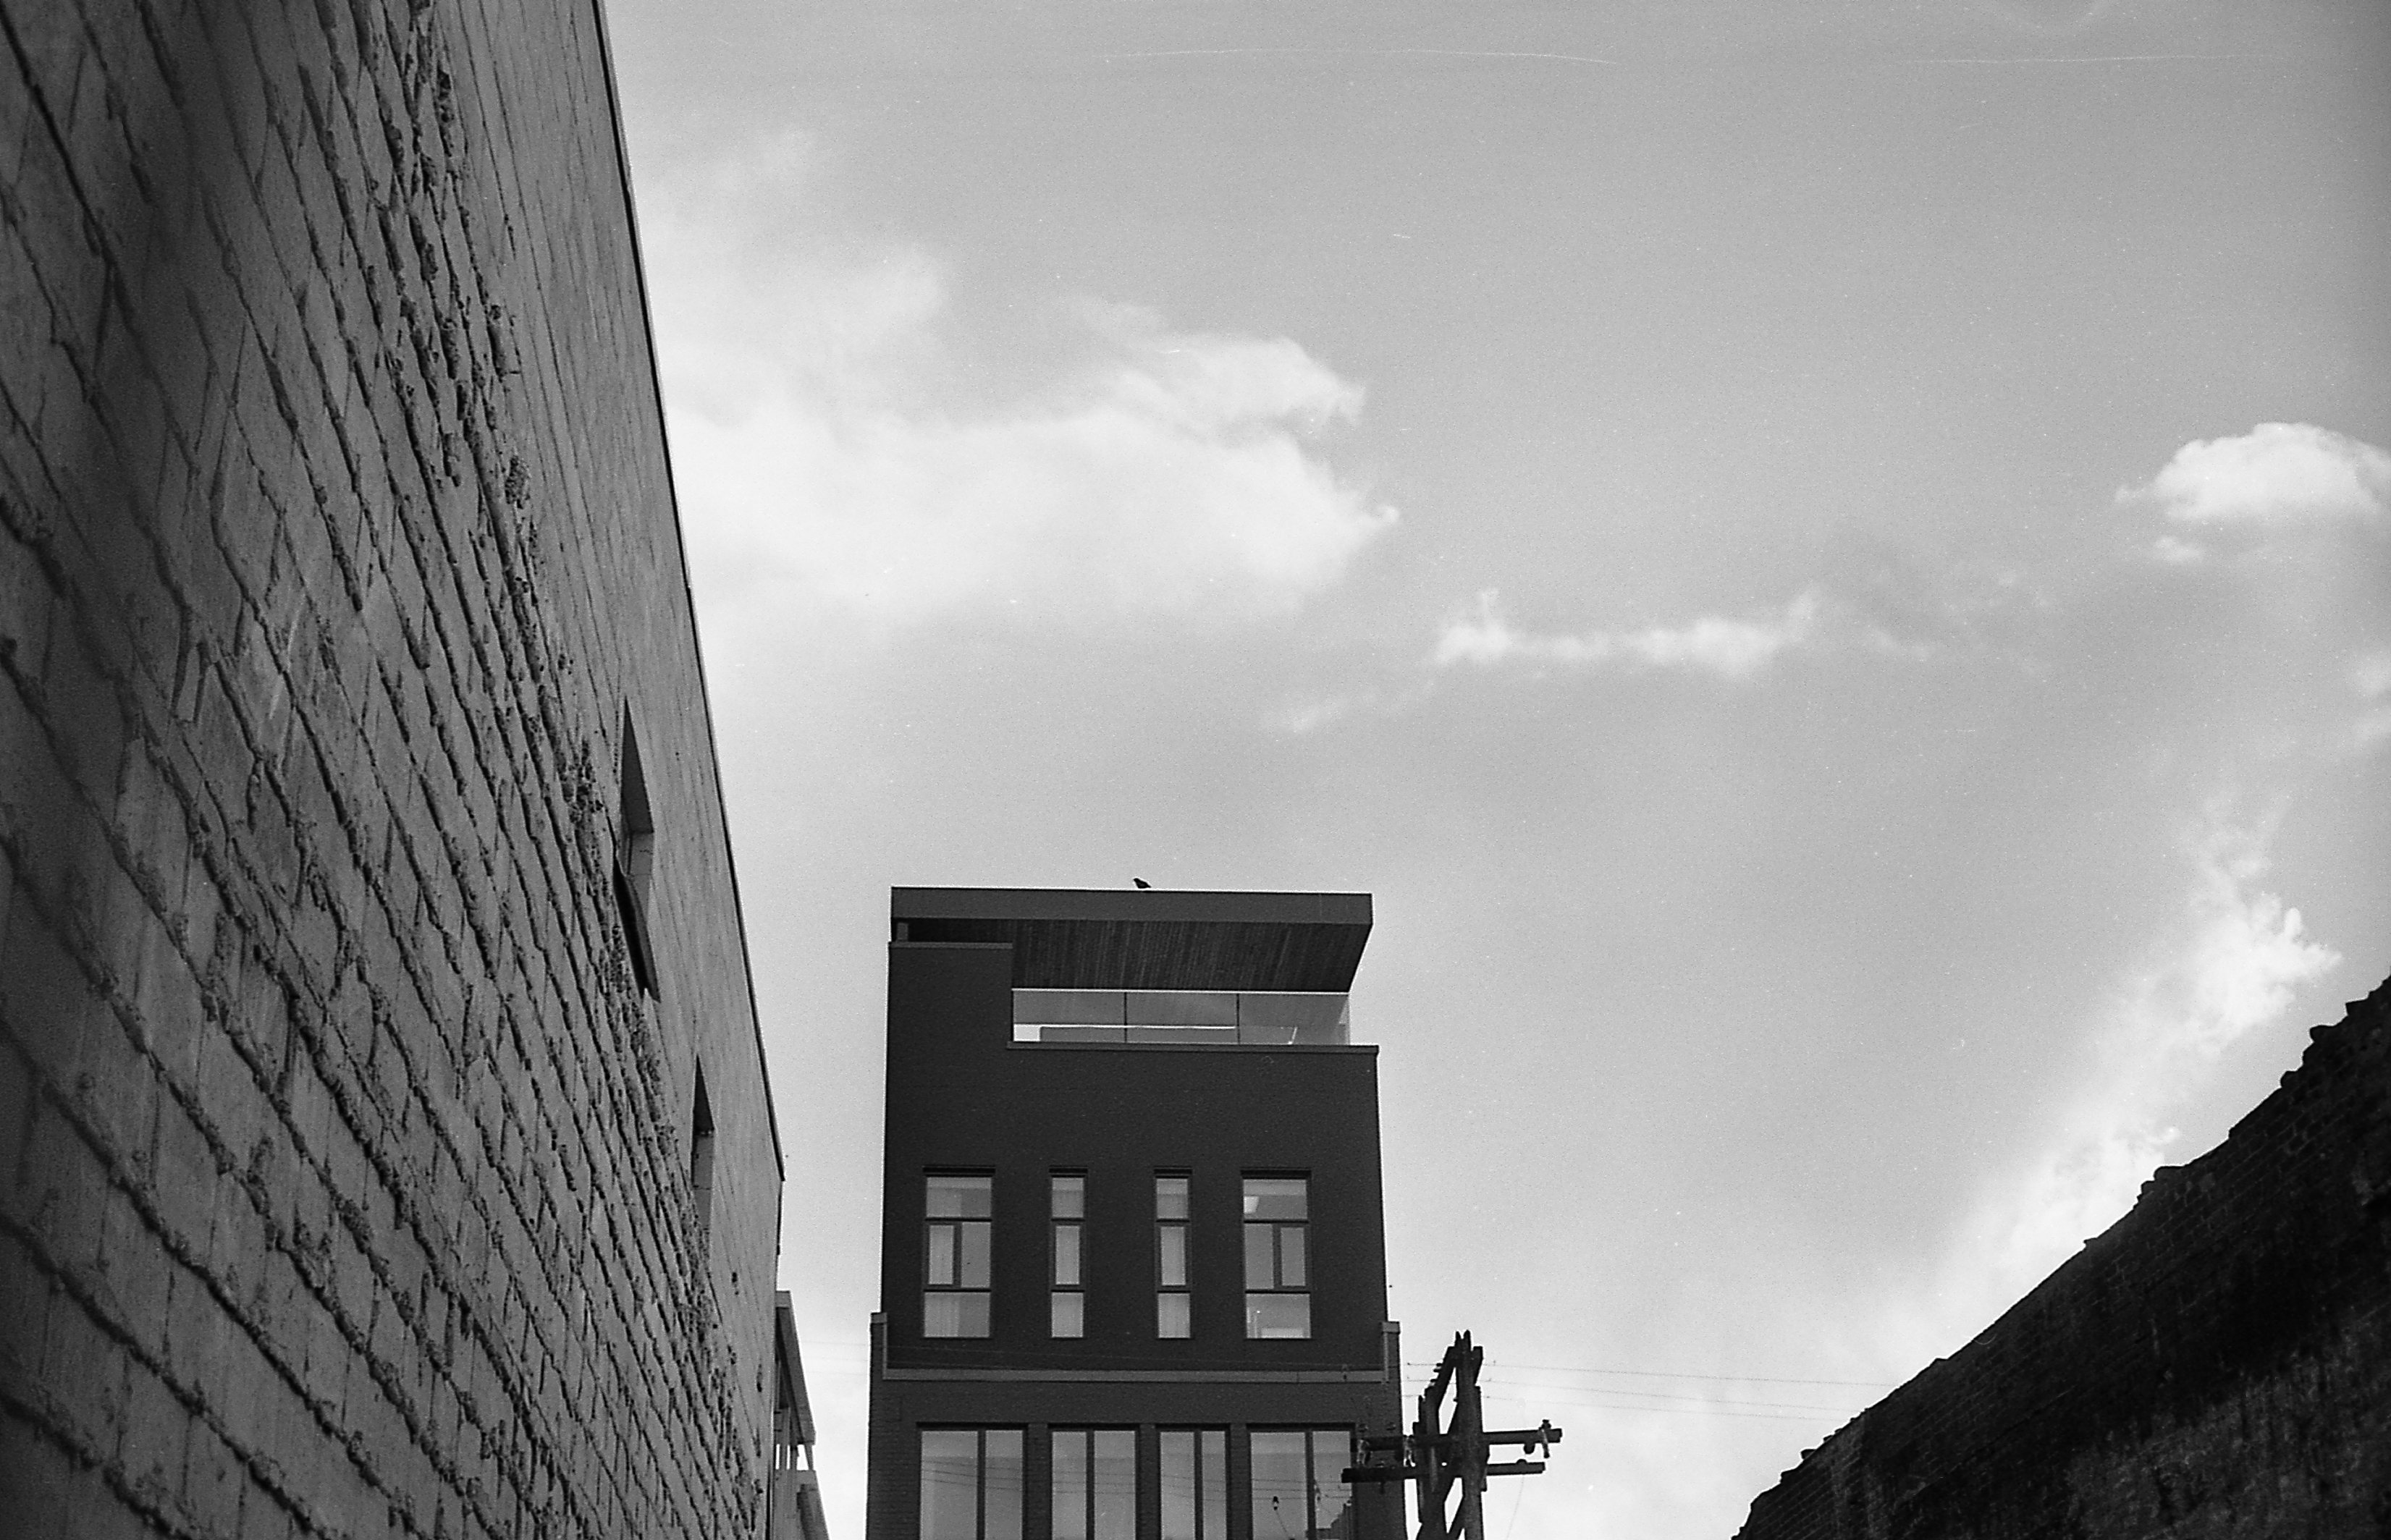
bird, light, cloud, black and white, architecture, structure, sky, white, house, sunlight, rooftop, building, darkness, blue, black, monochrome, modern, clouds, walls, shape, rangefinder, expiredfilm, ilfordxp2400, konicaautos2, loner, c41blackandwhite, monochrome photography